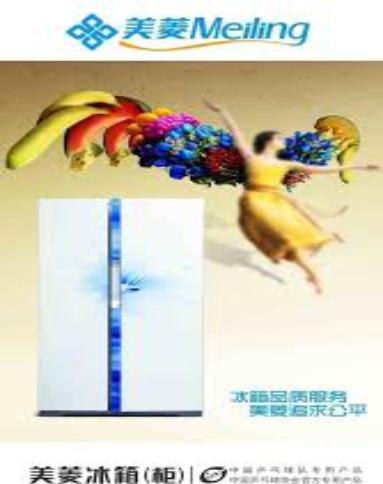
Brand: meiling
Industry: Necessities